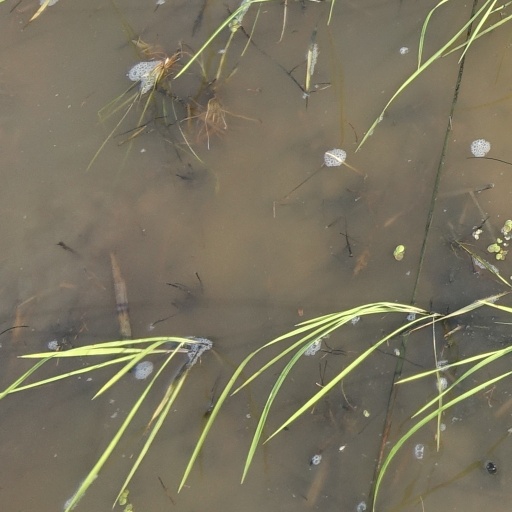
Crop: rice